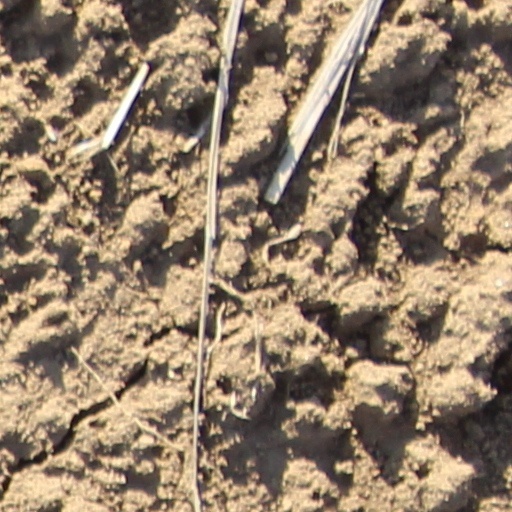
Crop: wheat